Saskatchewan Highway 18

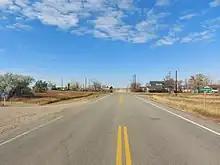
Highway 18 through Oungre

At the junction with Highway 36, the two highways begin a long concurrency that heads south-east towards Coronach. Highway 36 drops south to the U.S. border while 18 continues eastward past Big Beaver towards the Big Muddy Badlands and Highway 6. Highway 6 and 18 have a long concurrency that heads north towards Minton. Prior to Minton, 18 turns back east. It continues east en route to Estevan providing access to several communities including Gladmar, Lake Alma, Beaubier, Ratcliffe, Oungre, Torquay, and Outram; intersects Highways 28, 707, 35, 606, 350 and 47; and crosses Long Creek and Souris River. On the south side of Estevan, Highway 18 meets Highway 47 and begins a short northward long concurrency that goes into the city. Near the centre of town, Highway 47 turns west concurrent with 4th Street and 18 turns east concurrent 4th Street. As 18 leaves Estevan, it opens up into a long divided highway that runs concurrently with Highway 39A and then Highway 39. About east of Estevan, Highways 18 and 39 split off with 39 turning south-east to North Portal and the Canada–United States border and 18 continuing east towards the border with Manitoba.